Sabah Al-Ahmad Al-Jaber Al-Sabah

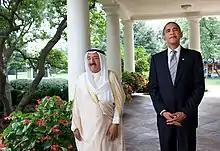
Sabah with U.S. President Barack Obama in 2009

In March 2016, Sabah suspended the National Assembly to keep those in opposition from questioning the Kuwaiti prime minister over the government's actions.